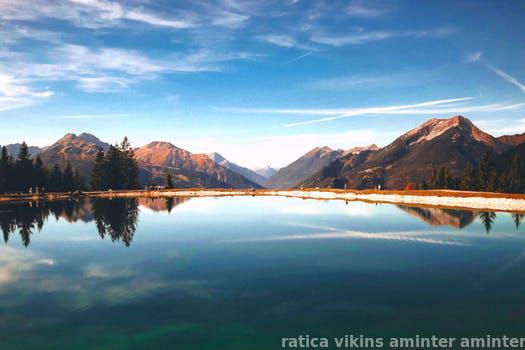
Label: Watermark